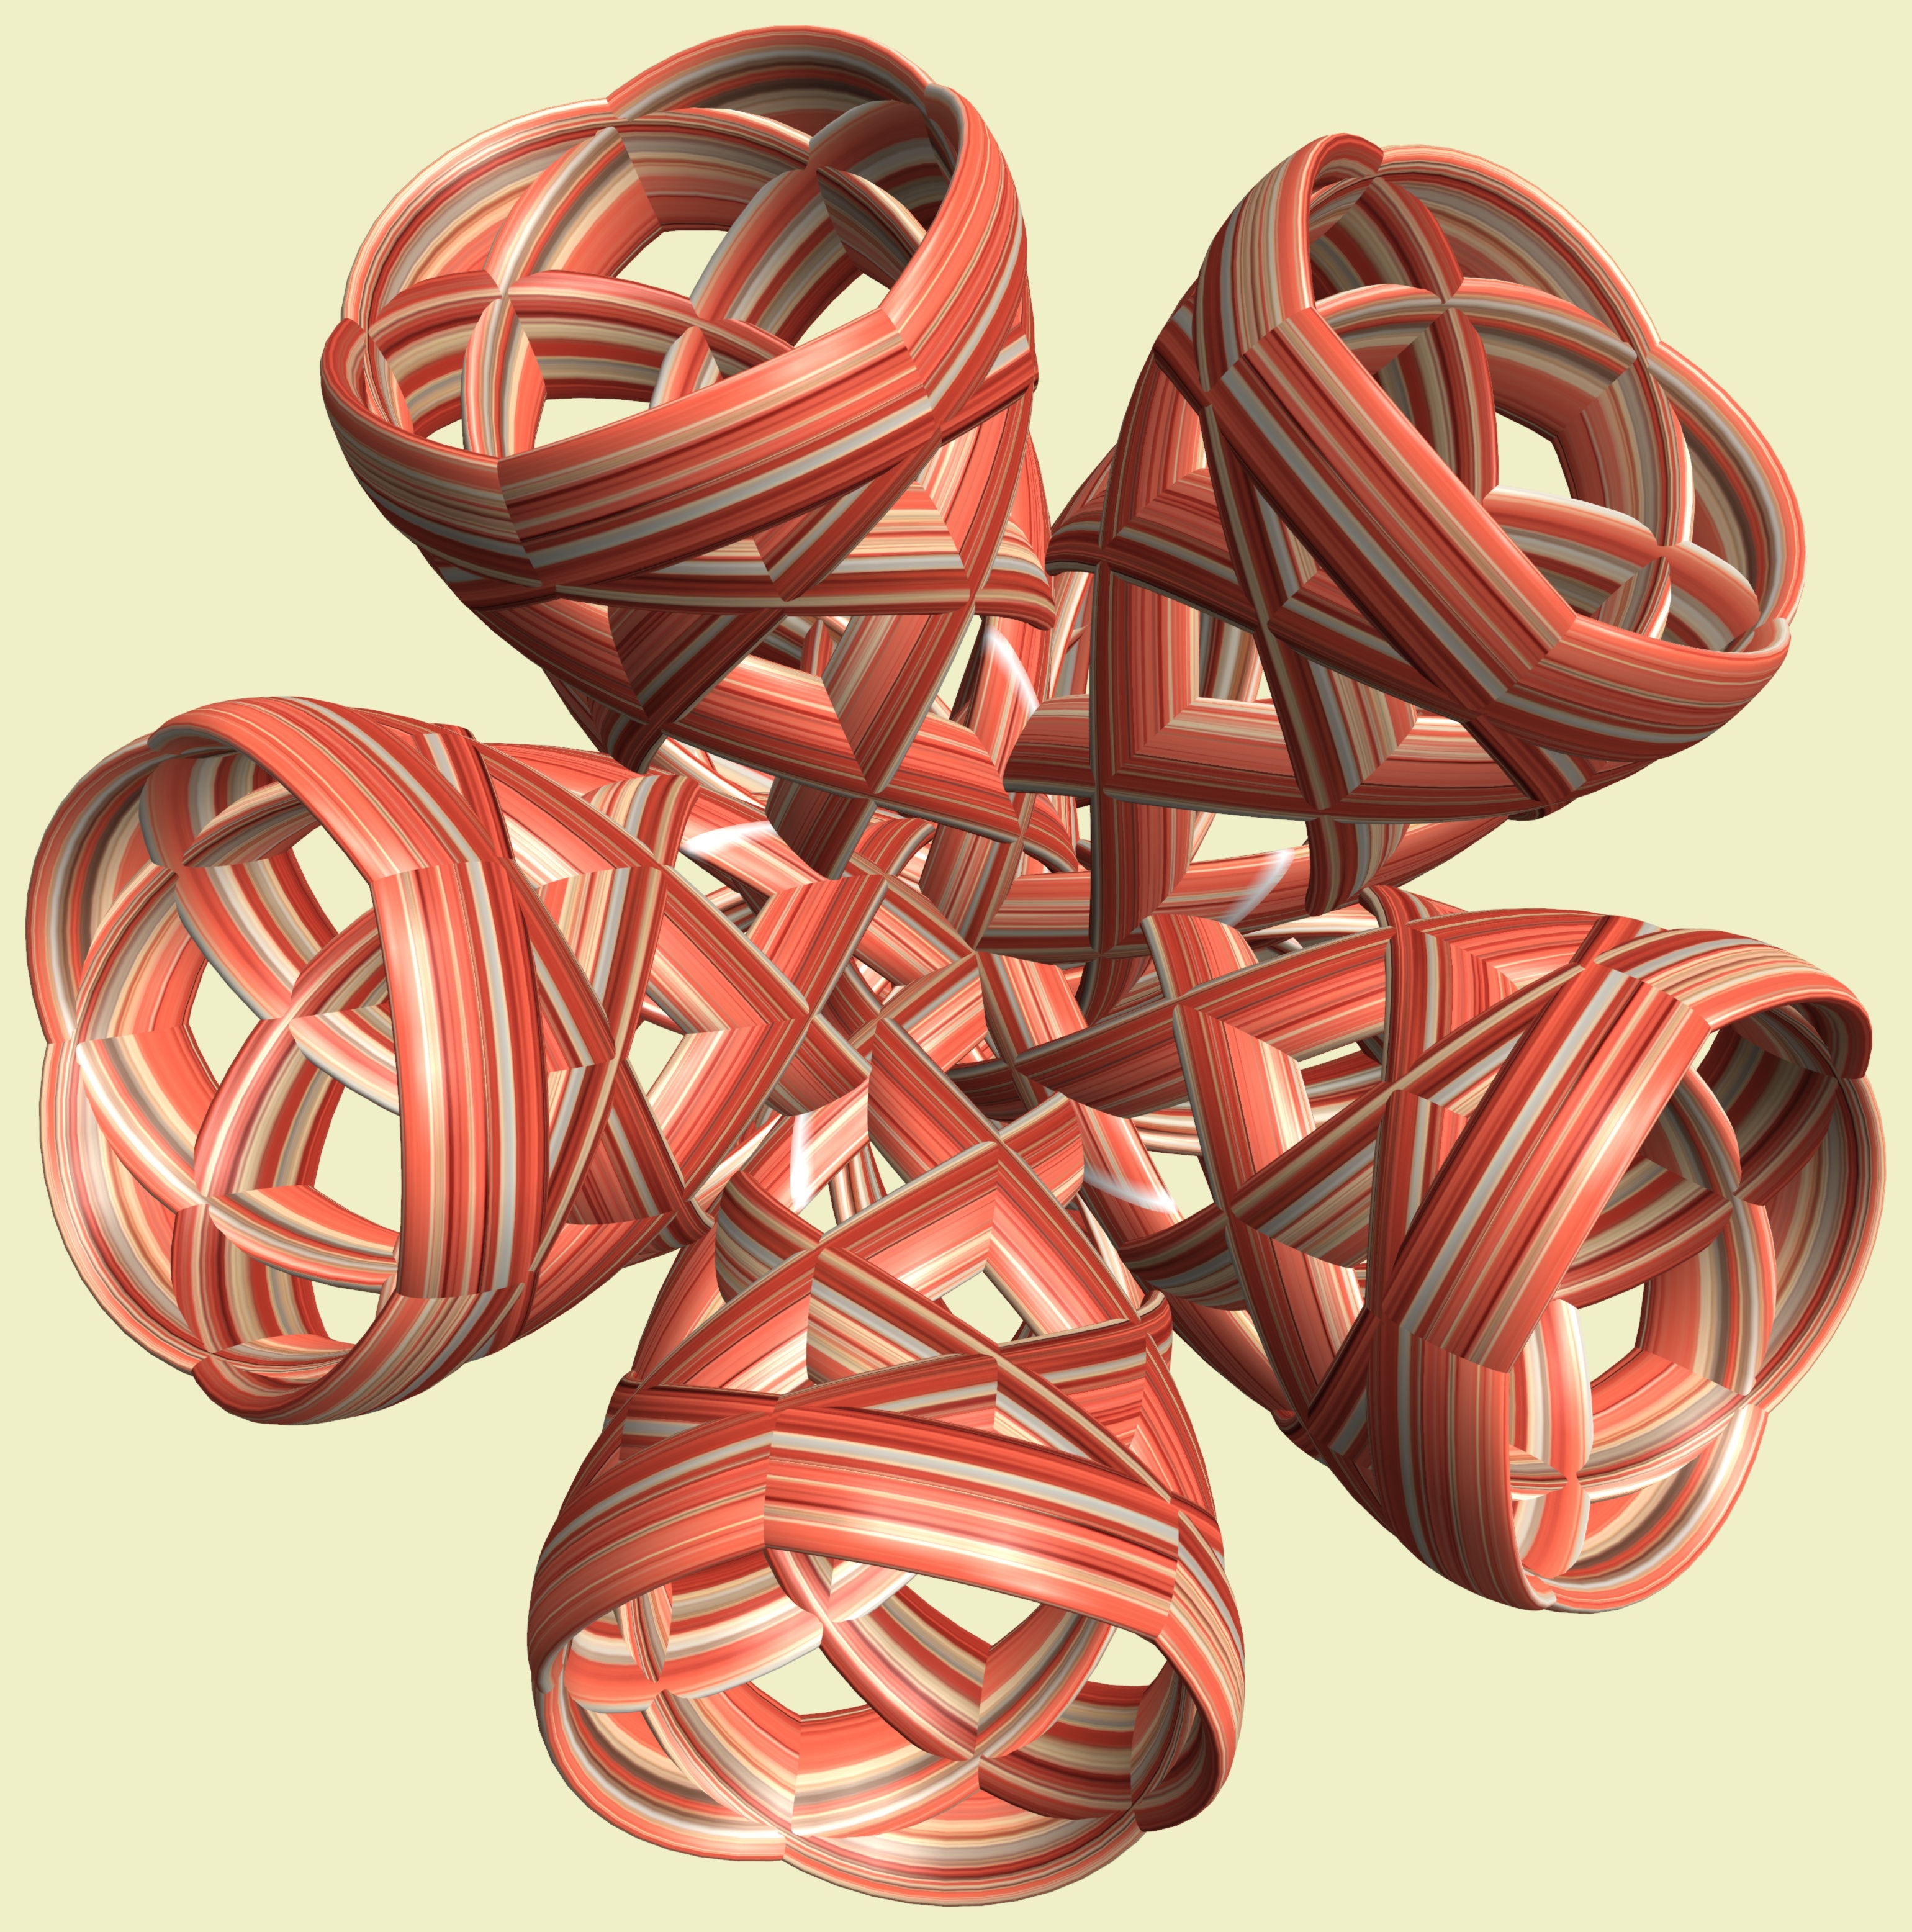
structure, wheel, texture, pattern, food, geometry, sculpture, design, footwear, symmetry, mesh, 3d, graphic, shape, torus, mathematica, cg, parametricplot3d, code, program, algorithm, mapping, geometricsculpture, lissajous